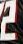
Number: 2